Answer in natural language. Is block colour dresser behind sleek black flatscreen smart tv? Choose between the following options: no or yes
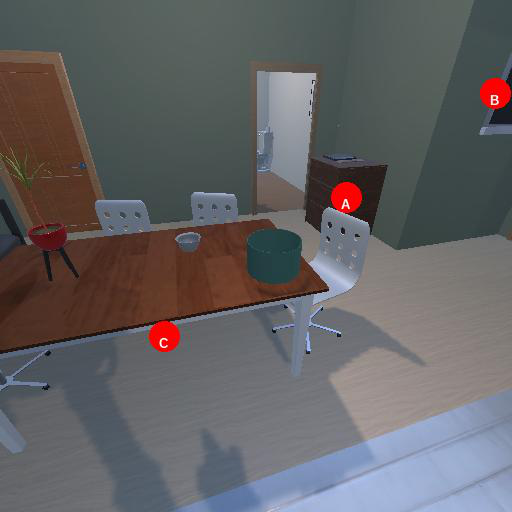
<answer>no</answer>